George Frideric Handel

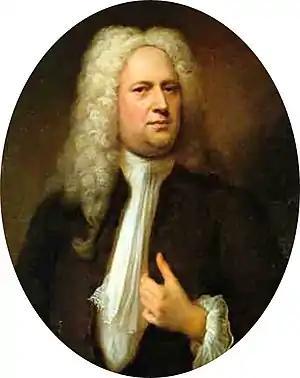
Handel in 1733, by Balthasar Denner (1685–1749)

Handel's compositions include 42 operas, 24 oratorios, more than 120 cantatas, trios and duets, numerous arias, odes and serenatas, solo and trio sonatas, 18 concerti grossi, and 12 organ concertos. His most famous work, the oratorio "Messiah" with its "Hallelujah" chorus, is among the most popular works in choral music. The Lobkowicz Palace in Prague holds Mozart's copy of "Messiah", complete with handwritten annotations. Among the works with opus numbers published and popularised in his lifetime are the Organ concertos Op. 4 and Op. 7, together with the Opus 3 and Opus 6 Concerti grossi; the latter incorporates an earlier organ concerto, "The Cuckoo and the Nightingale", in which birdsong is imitated in the upper registers of the organ. Also notable are his 16 keyboard suites, especially "The Harmonious Blacksmith".